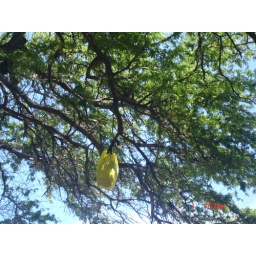
Beth's bag stuck in a tree